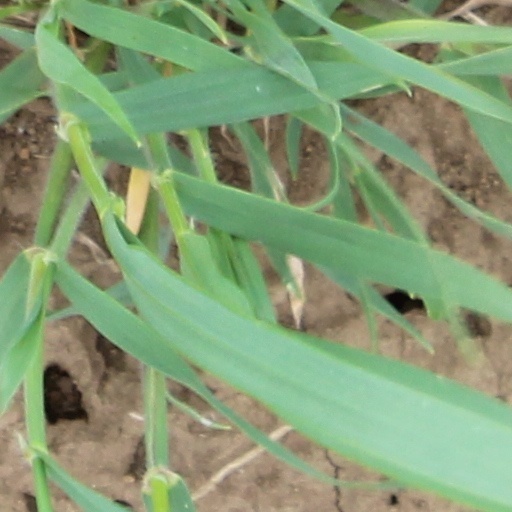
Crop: wheat